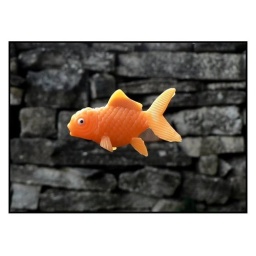
A tiny plastic fish I found, put on a stick &amp;amp; stuck in a wall :)